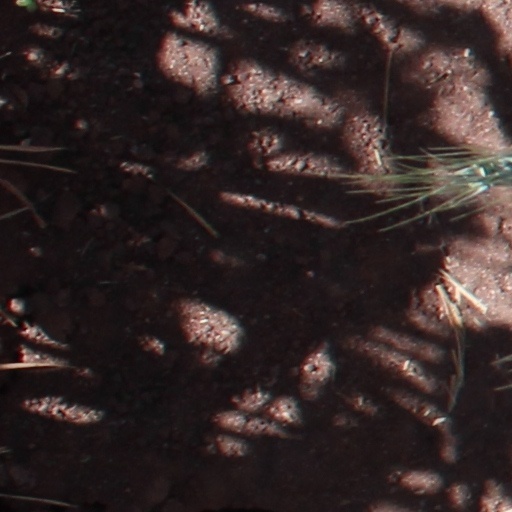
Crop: wheat